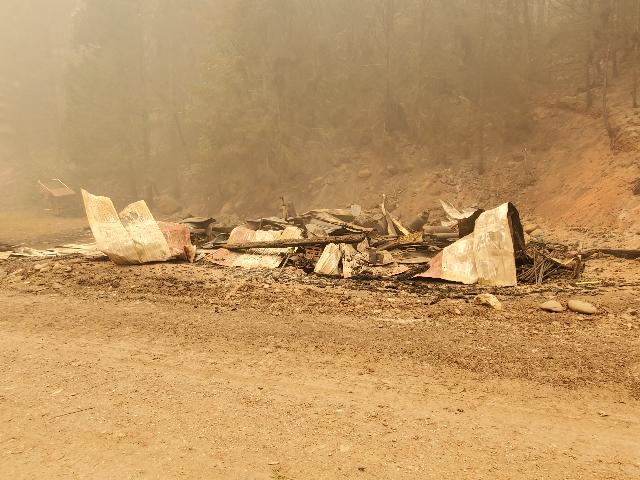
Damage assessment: destroyed